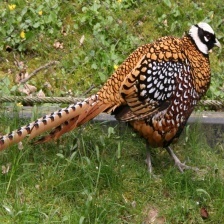
Species: ELLIOTS  PHEASANT
Scientific name: SYRMATICUS ELLIOTI